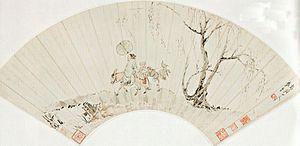
Hua Yan ou Houa Yen ou Hua Yen, surnommé Qiuyue, de son nom de pinceau Xinluo Shanren, né en 1682, originaire de la province du Fujian, mort en 1756 est peintre et dessinateur chinois de figures, d'animaux et de fleurs.